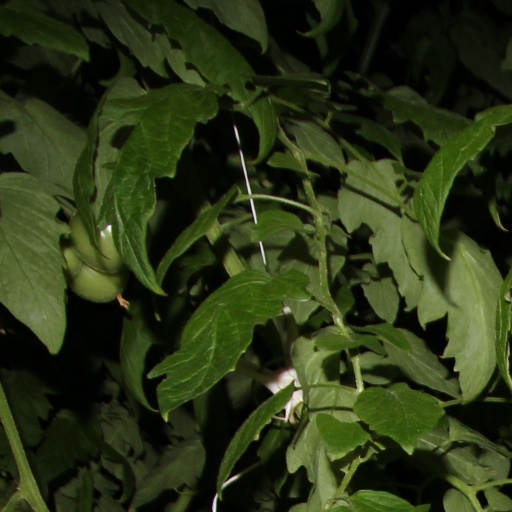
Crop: tomato